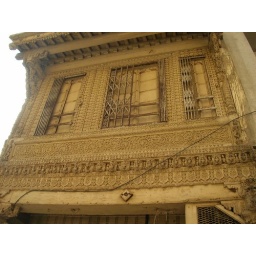
highly carved external facade of a wooden house in a pol in ahmedabad